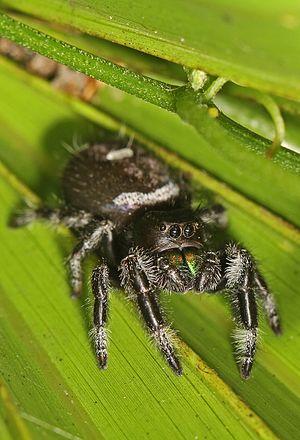
Phidippus regius est une espèce d'araignées aranéomorphes de la famille des Salticidae.